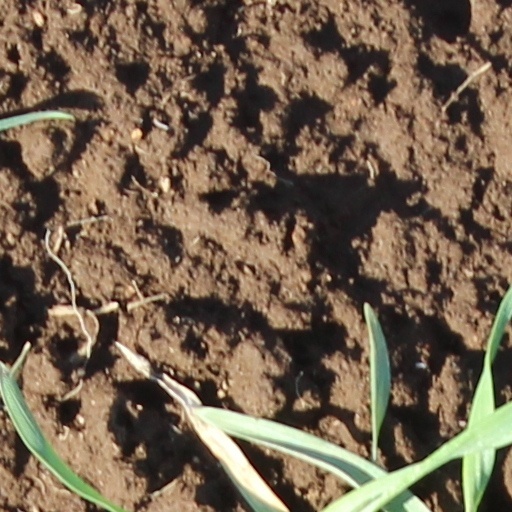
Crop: wheat